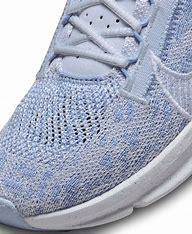
Brand: Nike
Model: Superrep Go 3 Flyknit Next Nature